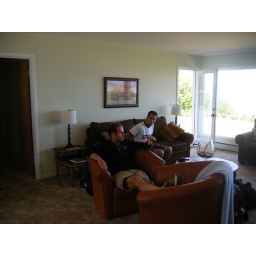
Relaxing in the house after Hood to Coast at Seaside Oregon with beautiful ocean view.